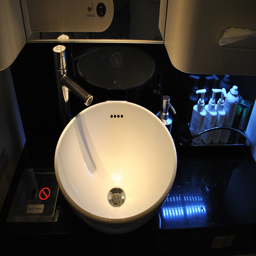
A modern round sink is white, with lotion bottles beside it.
A very dimly lit area with a very pretty sink.
A stand alone sink sitting next to a faucet and soap dispenser.
A bathroom with a bowl sink and bottles of lotion.
High end bathroom sink with lotions and creams available for use.